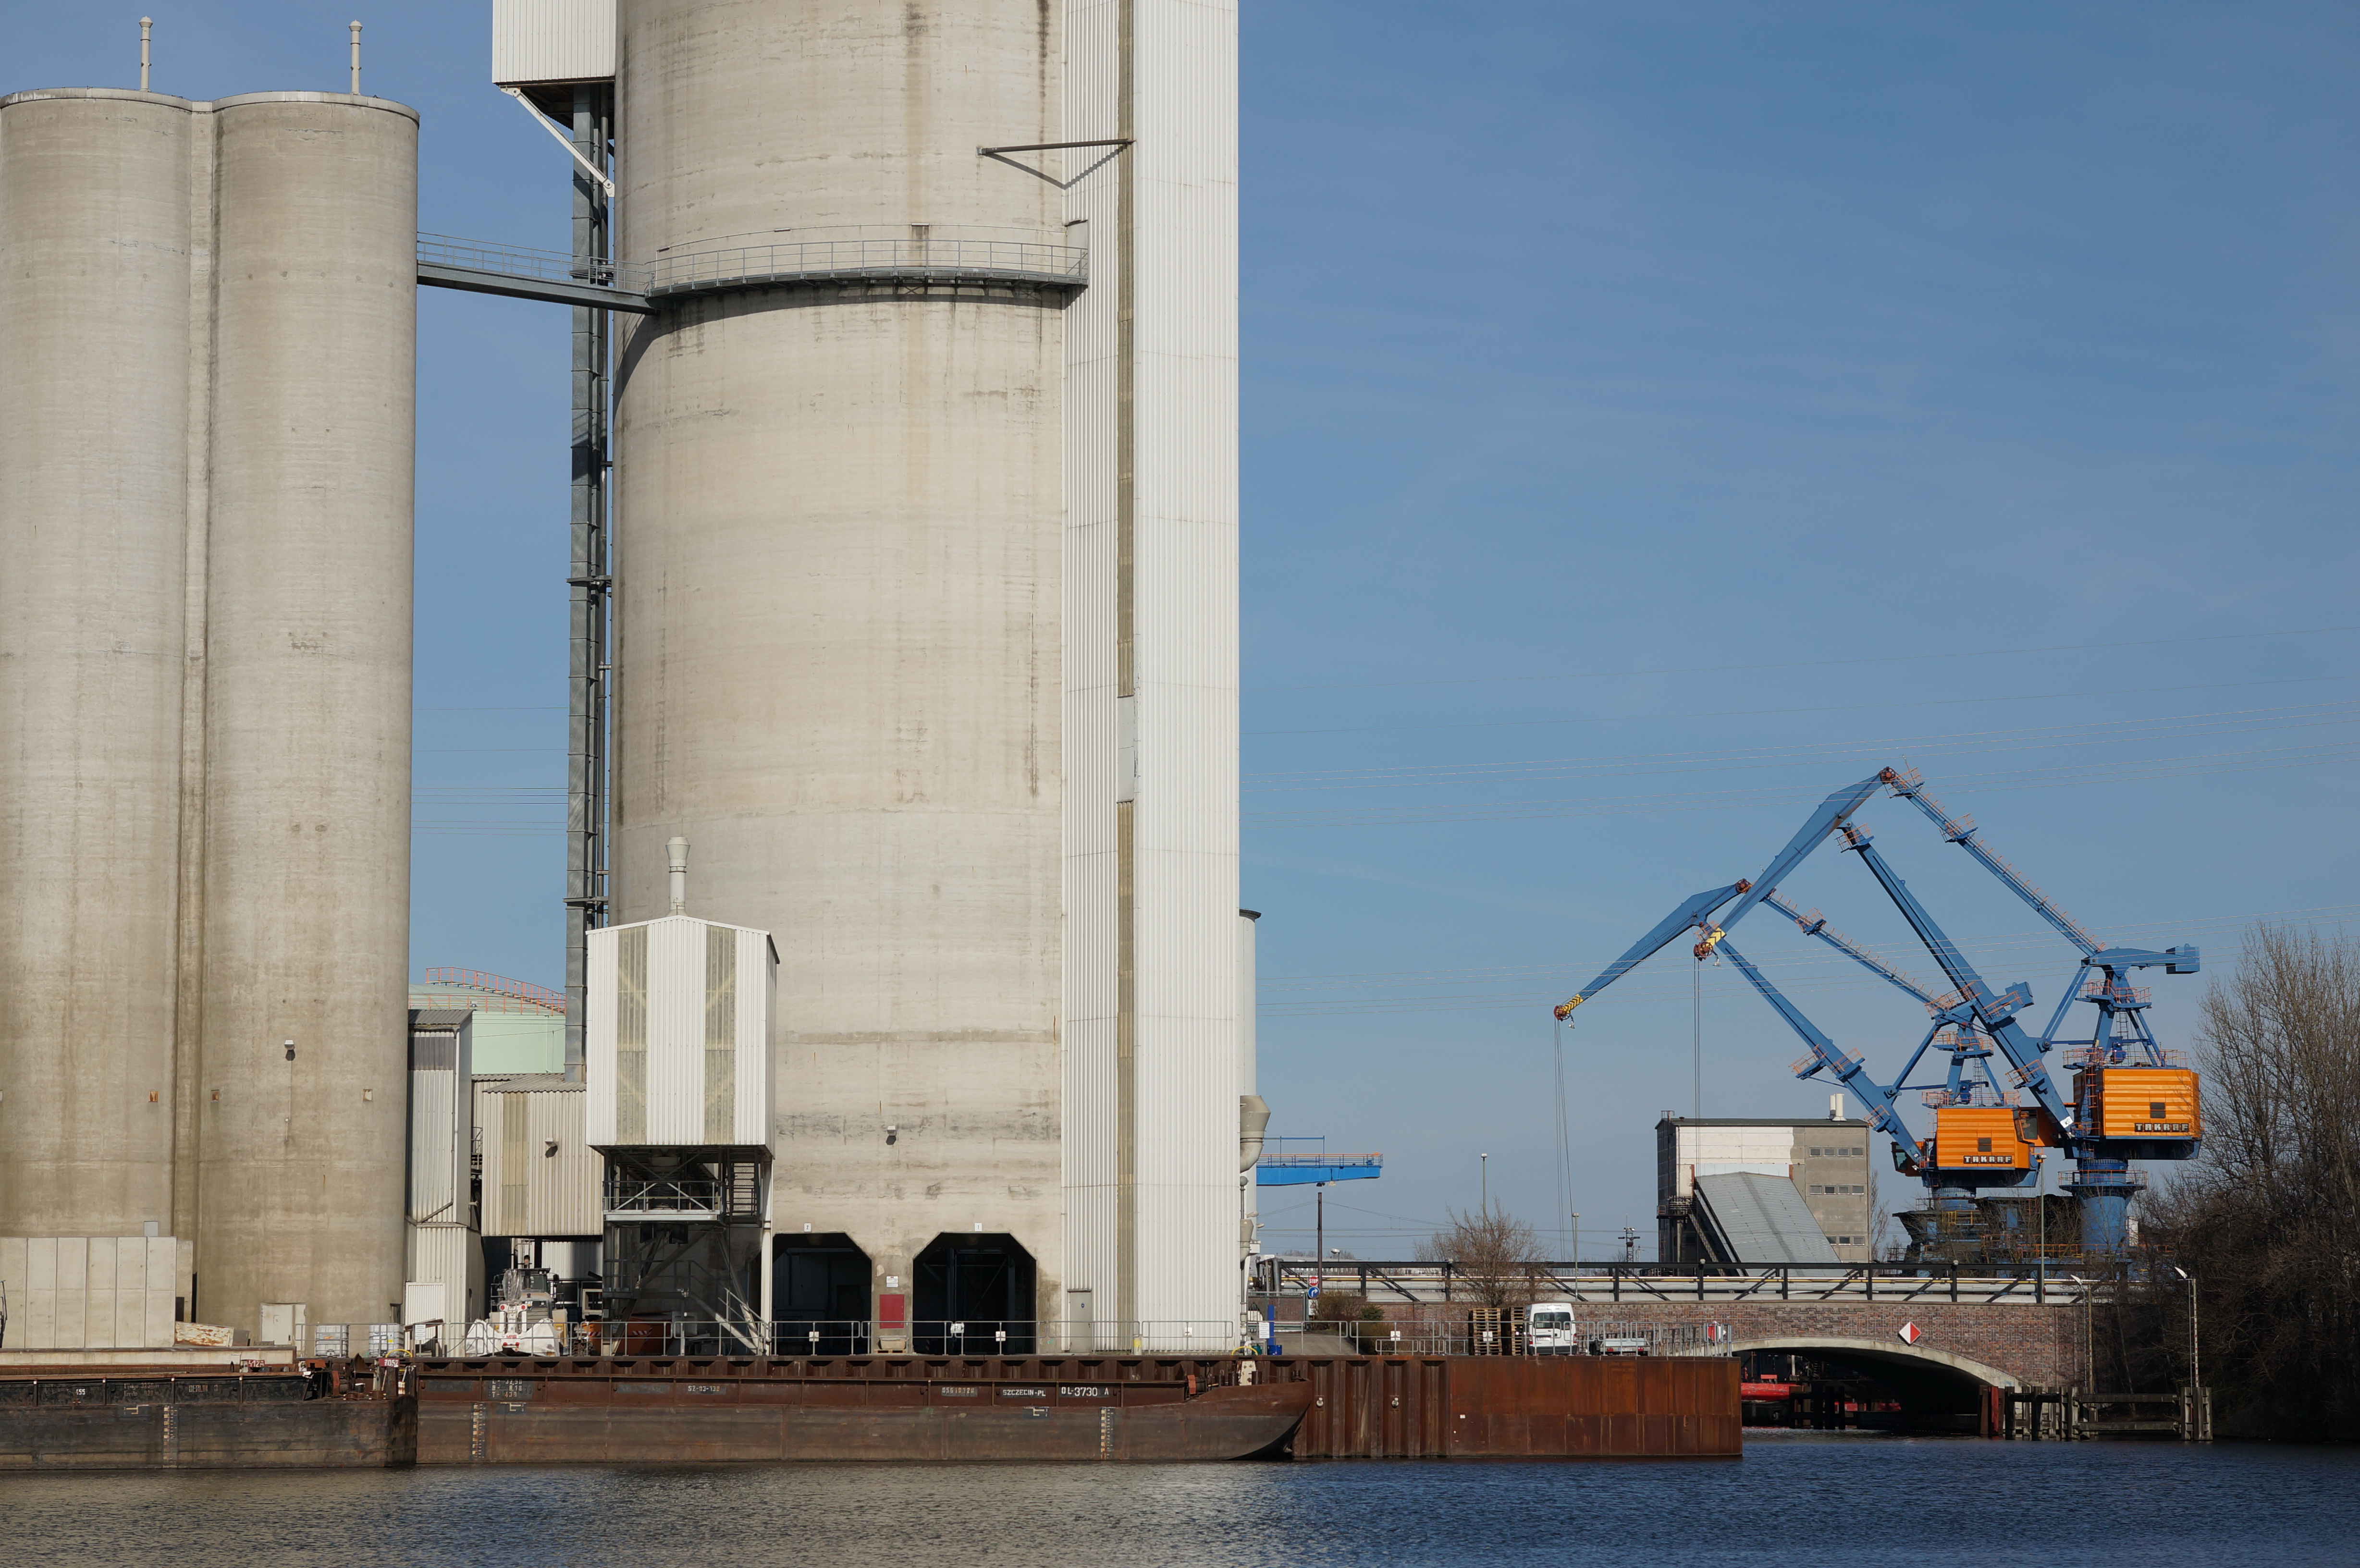
transport, vehicle, industry, 2015, infrastructure, germany, deutschland, berlin, sony, sigma, 60mm, nex, nex6, lenstagged, steffenzahn, sigma60mm, sigma60, sigma60mmf28dn, sigma60mmf28, sigma60mmf28dnart, sigma60mm128dn